Arana Hills, Queensland

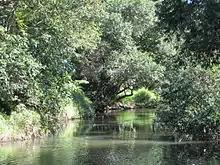
Kedron Brook, 2013

Arana Hills is located north-west of Brisbane, the capital city of Queensland. It adjoins the Bunyaville Forest Reserve. Informally it is part of the Hills District.